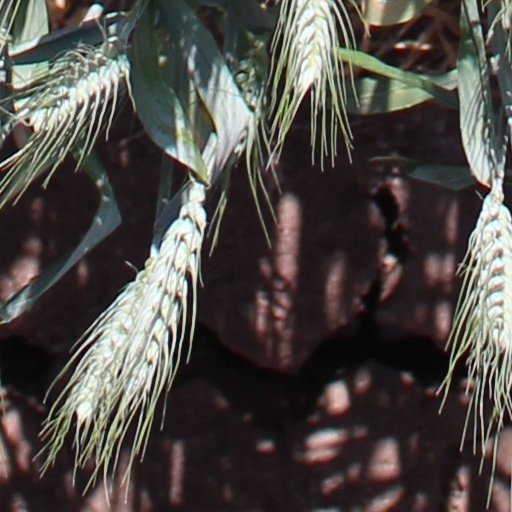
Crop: wheat